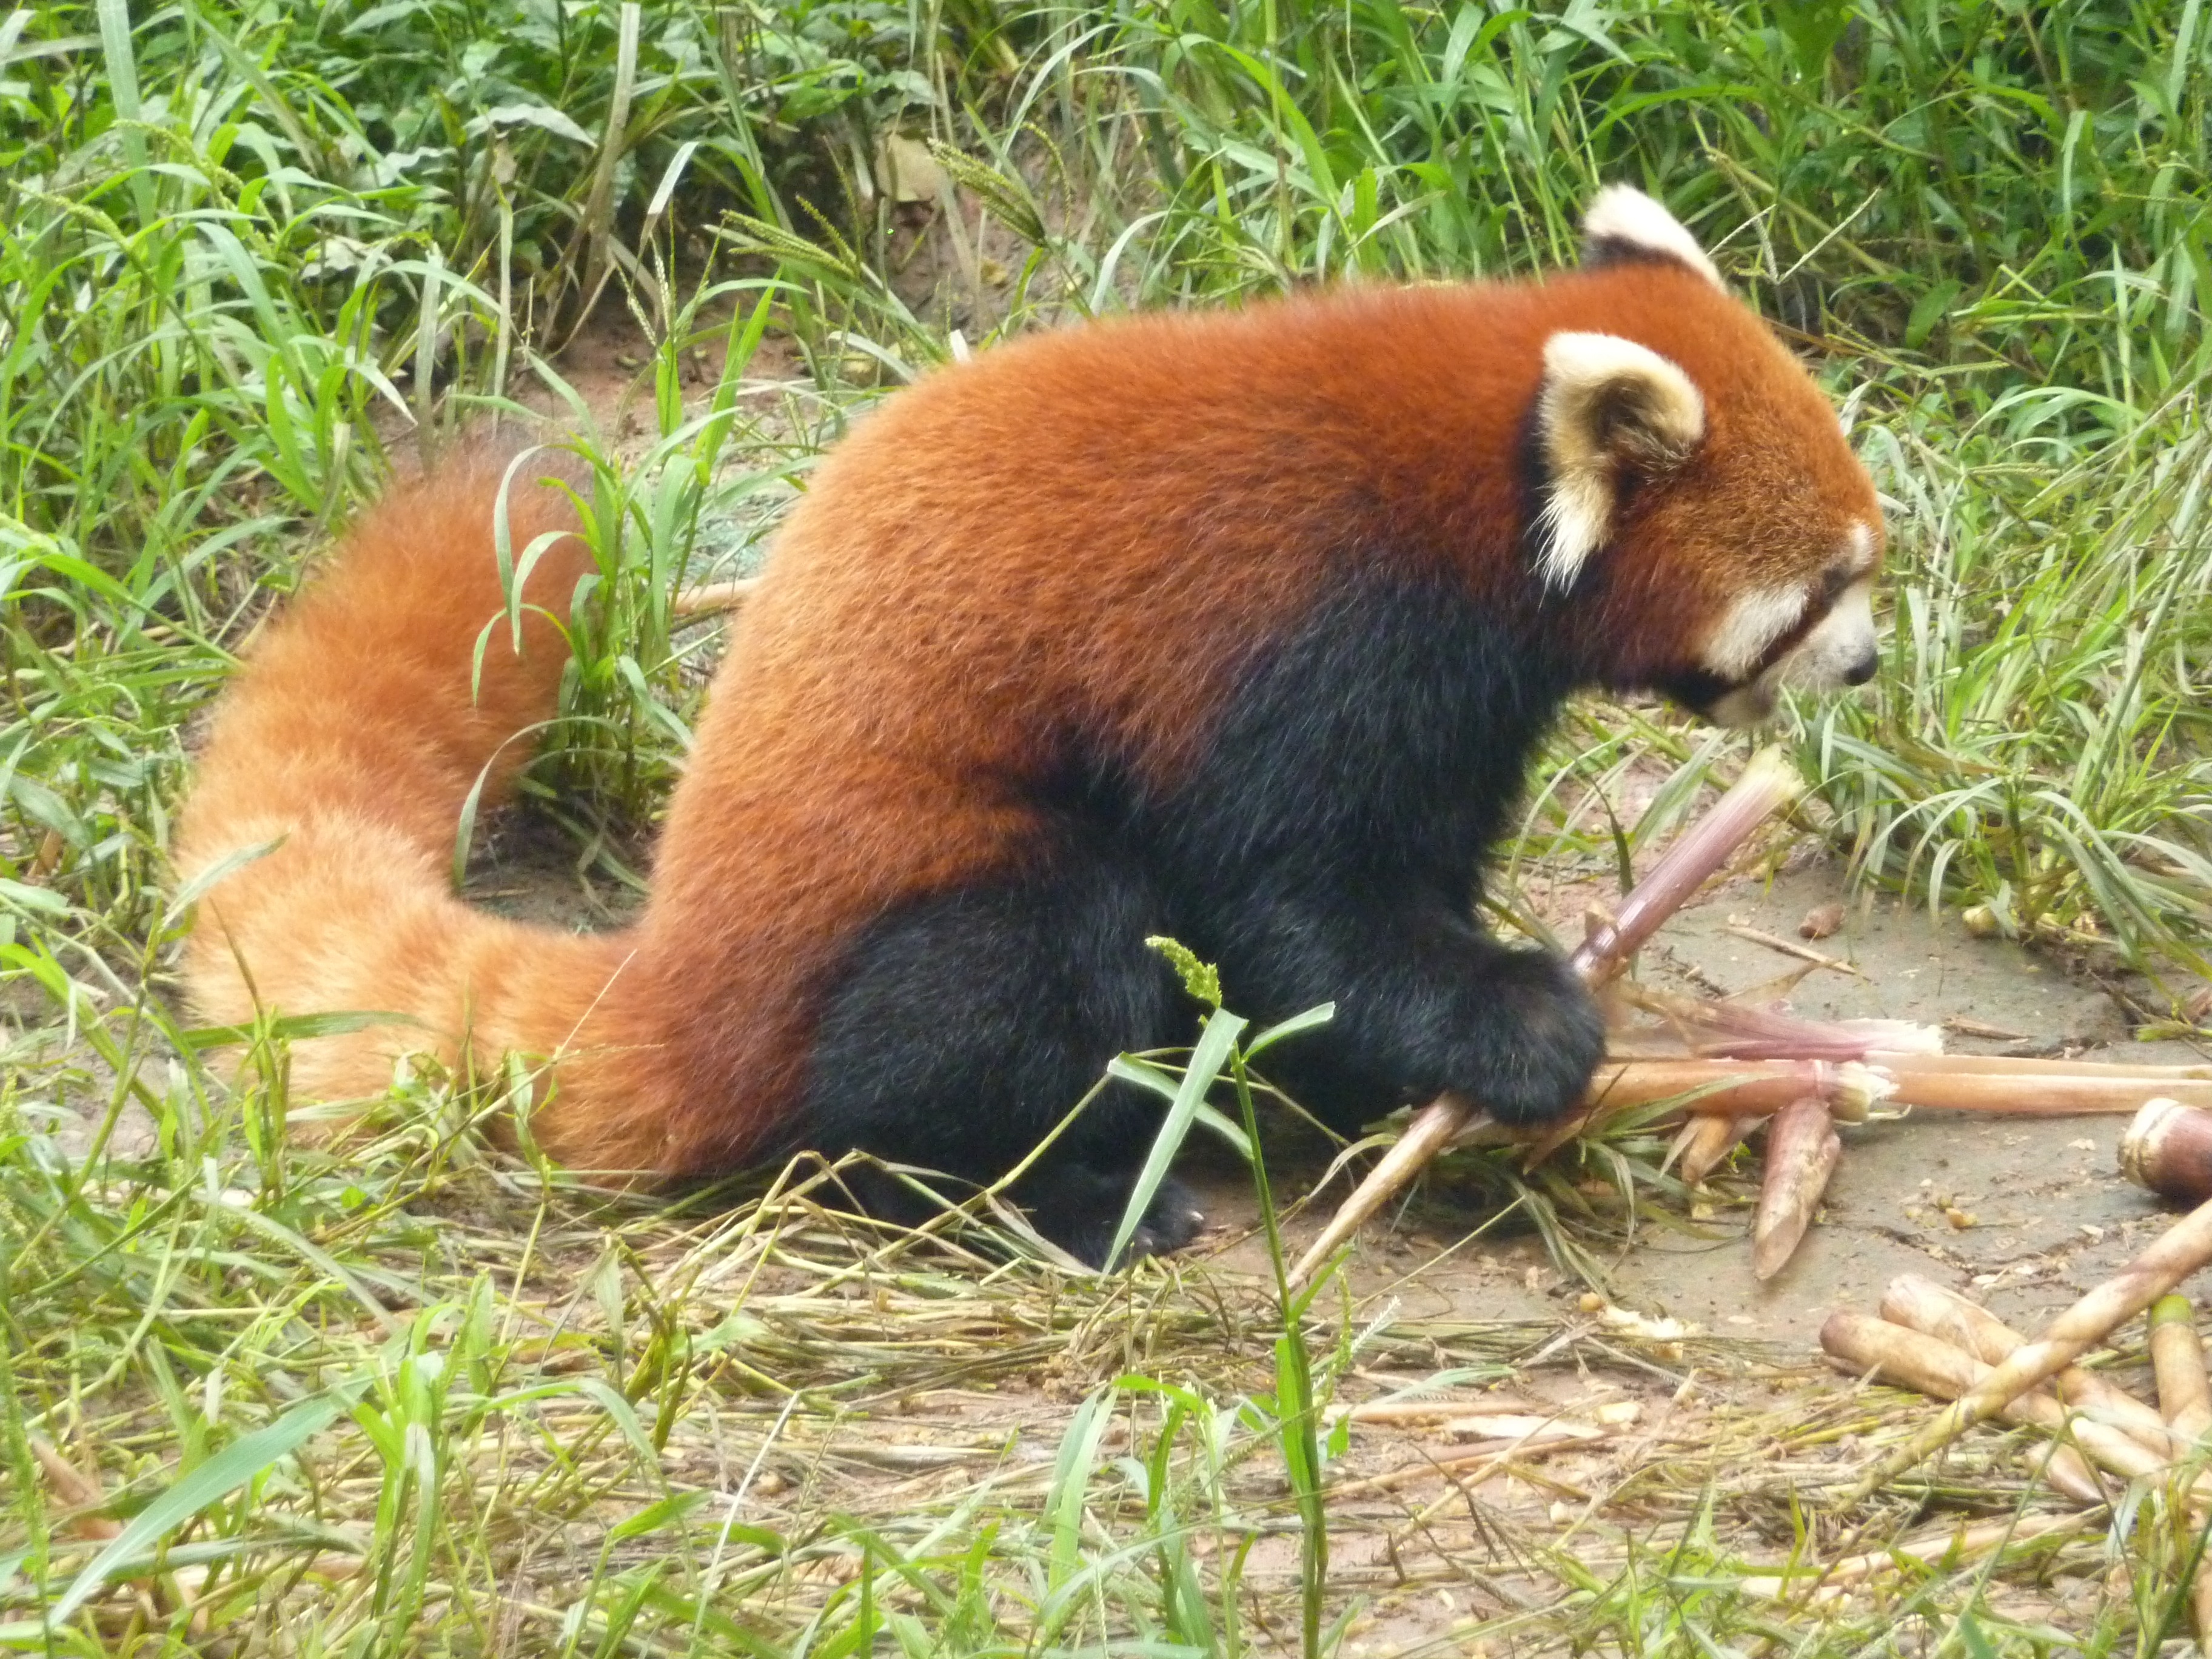
nature, bear, wildlife, wild, zoo, mammal, fauna, red panda, panda, vertebrate, animal world